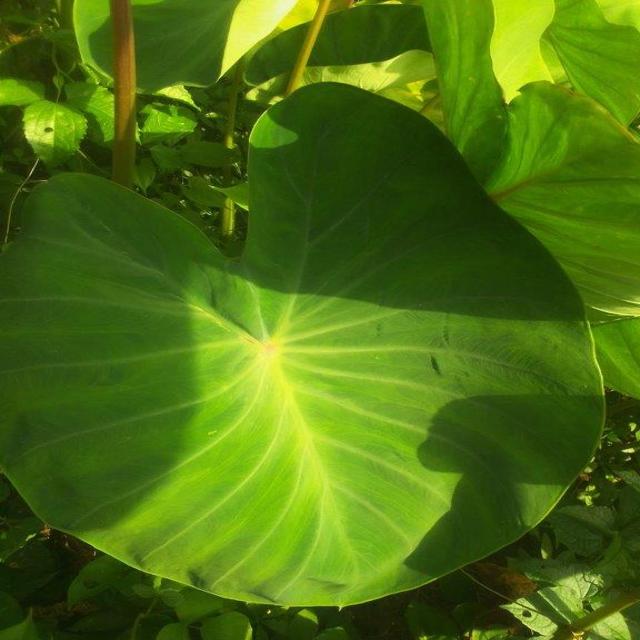
Label: Healthy